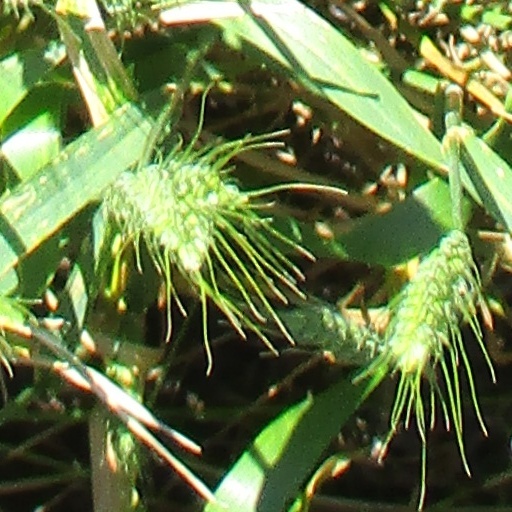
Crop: wheat